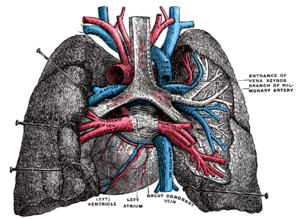
Les veines pulmonaires sont les veines qui transportent du sang riche en dioxygène des poumons vers l'atrium gauche du cœur. Elles sont au nombre de quatre, soit deux pour chaque poumon.